Palakkavu Bhagavathi Temple

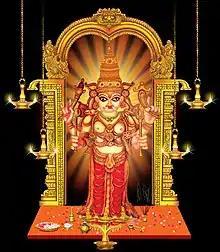

The Edava Palakkavu Bhagavathi temple (ഇടവാ പാലക്കാവ് ഭഗവതി ക്ഷേത്രം) is one of the ancient temples in south India. It is situated at Edava in Thiruvananthapuram District, India. The temple is situated 5.7km North of Varkala City.Bhadrakali Devi is the presiding deity of this temple.